Pellaina Kothalo

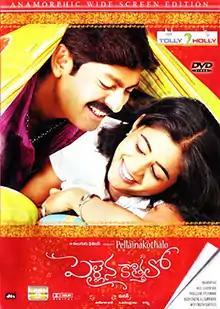
DVD cover

Pellaina Kothalo is a 2006 Indian Telugu-language romance film, produced and directed by Madan on Aa Naluguru Films banner. The film stars Jagapati Babu, Priyamani, and music composed by Agastya.